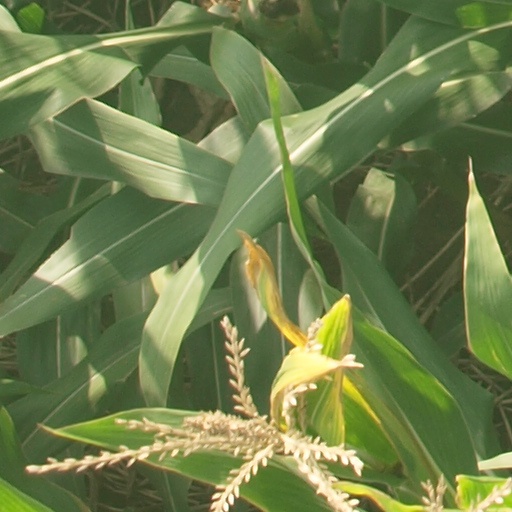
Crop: maize; corn